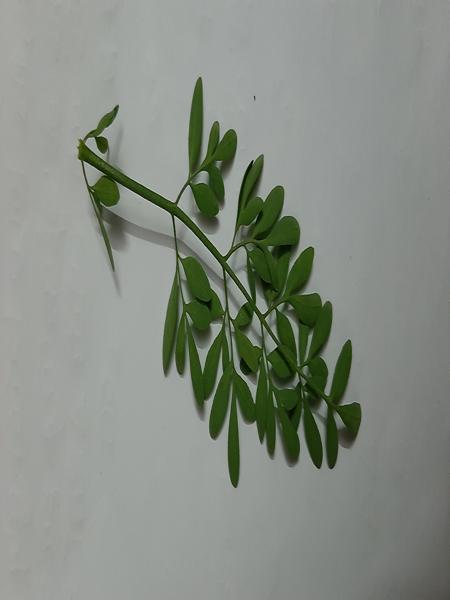
Plant: Common rue(naagdalli)